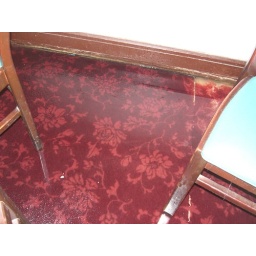
Waves crashed over tables and chairs as desperate diners sought higher ground, clutching dim sum as the waters rose.